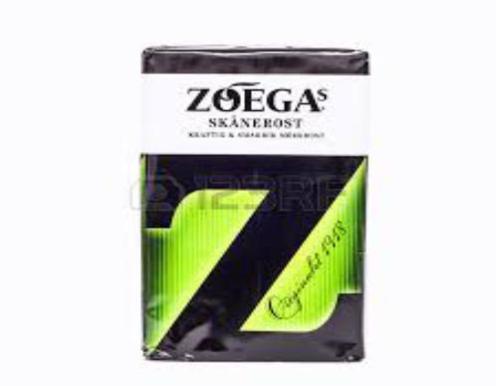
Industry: Food